Svea 123

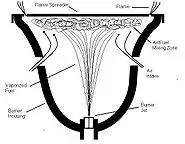
Svea 123 burner design

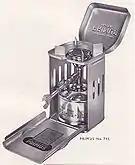
Primus 71L stove

To light the stove, the fuel tank must first be pre-heated and pressurized by lighting a small amount of fuel poured into the primer pan or spirit cup (a small well) on top of the tank at the base of the vaporizer (the vertical stem connecting the fuel tank to the burner). Alternatively, the primer pan can be filled directly from the fuel tank by opening the control valve and warming the fuel tank by holding it in one's hands. This will increase the pressure in the fuel tank and force a small amount of fuel to trickle out of the burner jet and into the primer pan. The control valve must then be closed before lighting the priming fuel so as to allow pressure to build up in the tank when the exterior fuel begins to heat the tank and the fuel within. The tank can also be pressurized by an optional pump that may be attached to the filler cap, but this is generally not necessary except in extreme cold. Fuel from the tank is fed by a cotton wick inside the tank to the base of the vaporizer. The heat and pressure created by the priming flame vaporizes the fuel inside the vaporizer. When the priming flame is nearly burnt out, the control valve is opened by turning the adjusting key. This allows the vaporized fuel to flow under pressure through the burner jet (a small opening at the base of the burner), where it mixes with oxygen and burns with a blue flame. Adjusting the flow of the vaporized fuel that is forced through the burner jet controls the flame size and heat output. The control valve (a spindle) is threaded in the vaporizer's housing, and as it is opened (by turning the adjusting key) it opens like a faucet (counter-clockwise to open and clockwise to close) and the vaporized fuel flows through the burner jet. Closing the spindle closes the fuel supply. A small plate on the top of the burner (a flame spreader) spreads the flame outwards. The heat generated in the burner and vaporizer maintains the internal pressure in the fuel tank.